March from Antioch to Jerusalem during the First Crusade

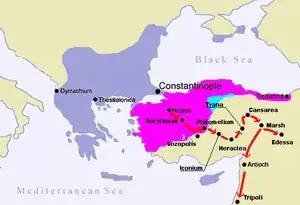
Route of the First Crusade through Asia

The First Crusade march down the Mediterranean coast, from recently taken Antioch to Jerusalem, started on 13 January 1099. During the march the Crusaders encountered little resistance, as local rulers preferred to make peace with them and furnish them with supplies rather than fight, with a notable exception of the aborted siege of Arqa. On 7 June, the Crusaders reached Jerusalem, which had been recaptured from the Seljuks by the Fatimids only the year before.